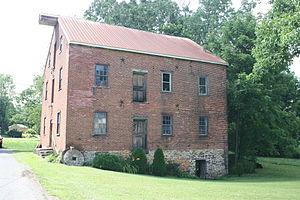
Colebrookdale Township est un township, situé dans le comté de Berks, en Pennsylvanie, aux États-Unis. En 2010, il comptait une population de 5 078 habitants.